Franceville basin

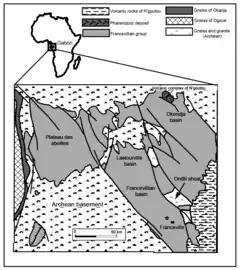
Map of Francevillian basin geology

The Franceville Basin is a 1.6–2.1 billion year old sedimentary basin in Gabon. It contains unmetamorphosed sediments. It is notable for containing the Francevillian Biota, which are possibly the oldest multicellular life known. A natural fission reactor formed there about 1.8 - 2.1 billion years ago.